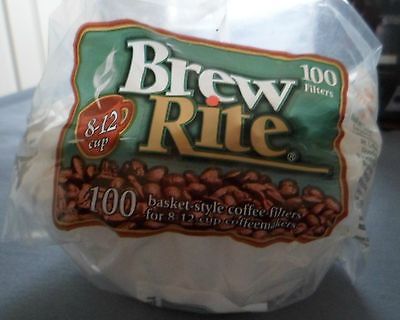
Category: coffee maker